Longqing Emperor

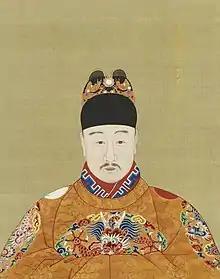
Portrait of the Longqing Emperor. National Palace Museum, Taipei

The Jiajing Emperor died on 23 January 1567, and twelve days later, Zhu Zaiji became the new emperor. He adopted the era name Longqing, which means "great celebration".